2024 Salvadoran presidential election

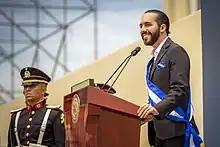
Nayib Bukele speaking on 1 June 2019, the day of his first inauguration

Nayib Bukele, a former mayor of San Salvador, won the 2019 Salvadoran presidential election with 53 percent of the vote. He ran under the banner of the Grand Alliance for National Unity (GANA), making him the first president of El Salvador since José Napoleón Duarte (1984–1989) to not be a member of one of the country's two largest political parties: the right-wing Nationalist Republican Alliance (ARENA) and the left-wing Farabundo Martí National Liberation Front (FMLN). Bukele's election broke the country's two-party system.